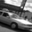
Label: automobile